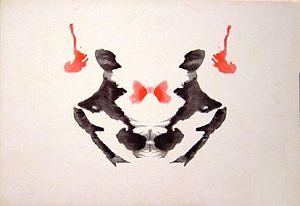
Le test de Rorschach ou psychodiagnostic de Rorschach est un outil de l'évaluation psychologique de type projectif élaboré par le psychanalyste Hermann Rorschach en 1921. Il consiste en une série de planches graphiques présentant des taches symétriques a priori non figuratives qui sont proposées à la libre interprétation de la personne évaluée. Analysées par la personne administrant le test, les réponses fournies servent à évaluer la personnalité du sujet.